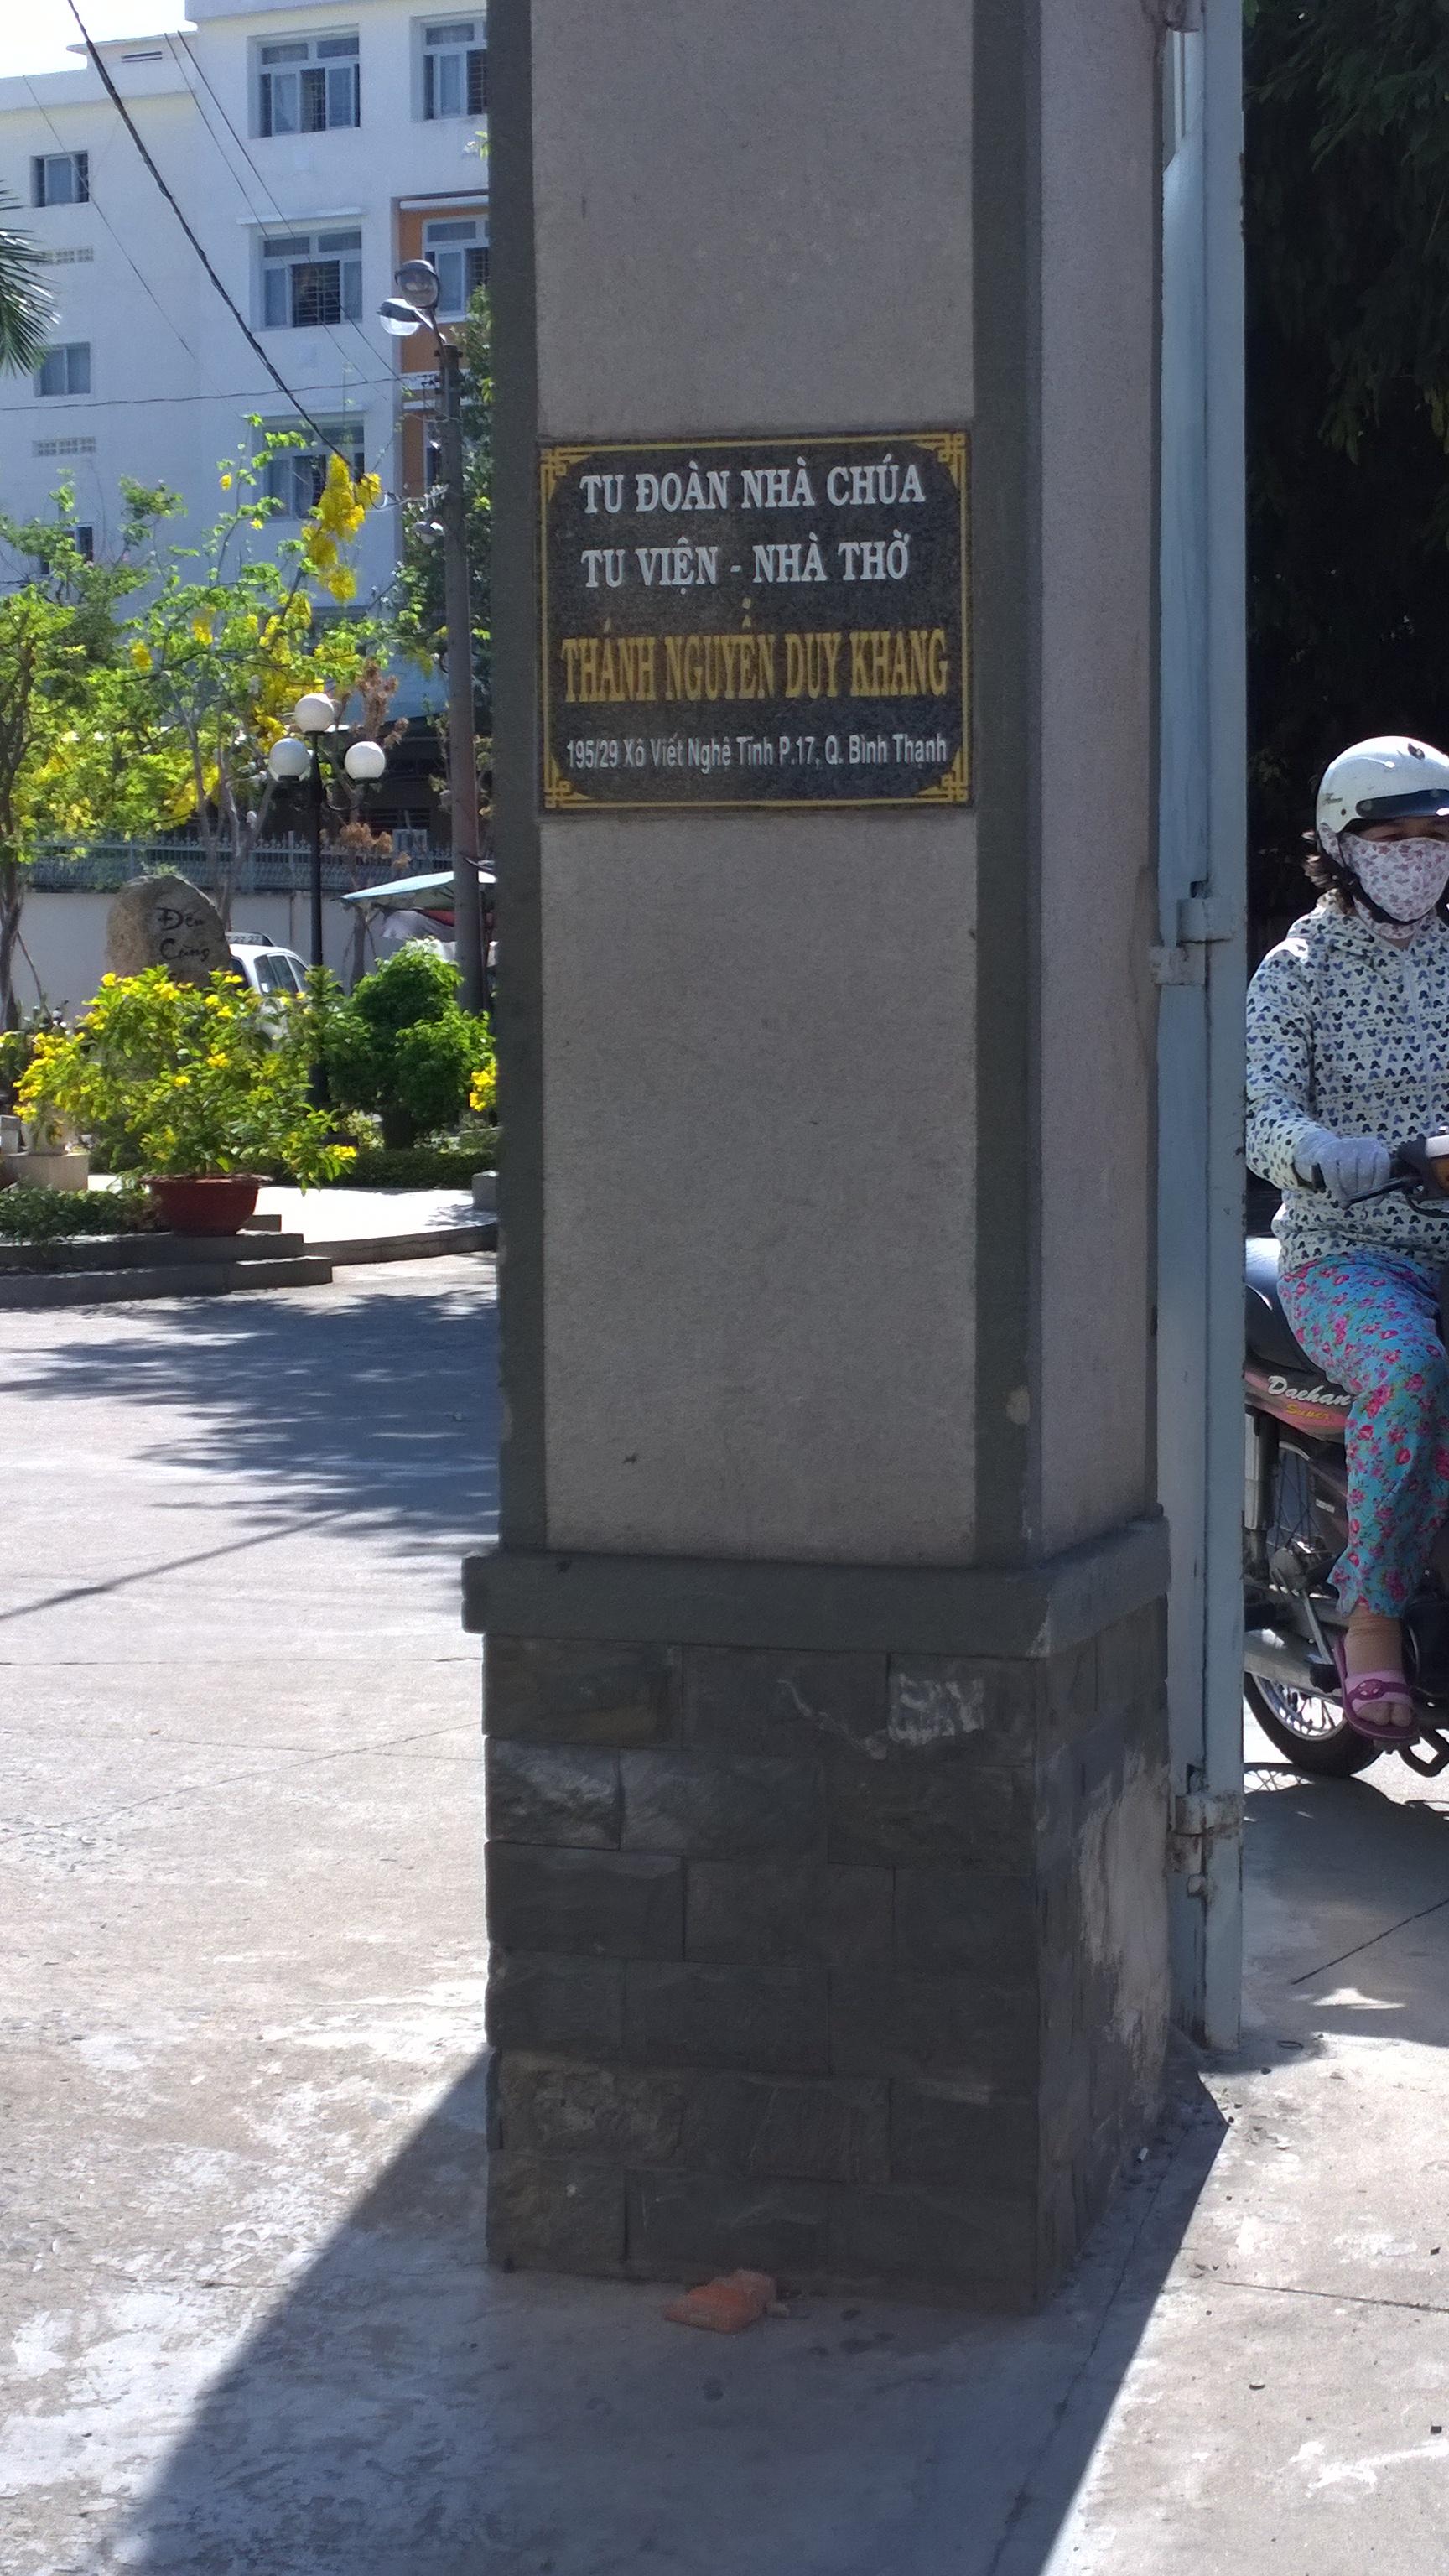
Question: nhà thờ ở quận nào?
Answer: ở quận bình thạnh